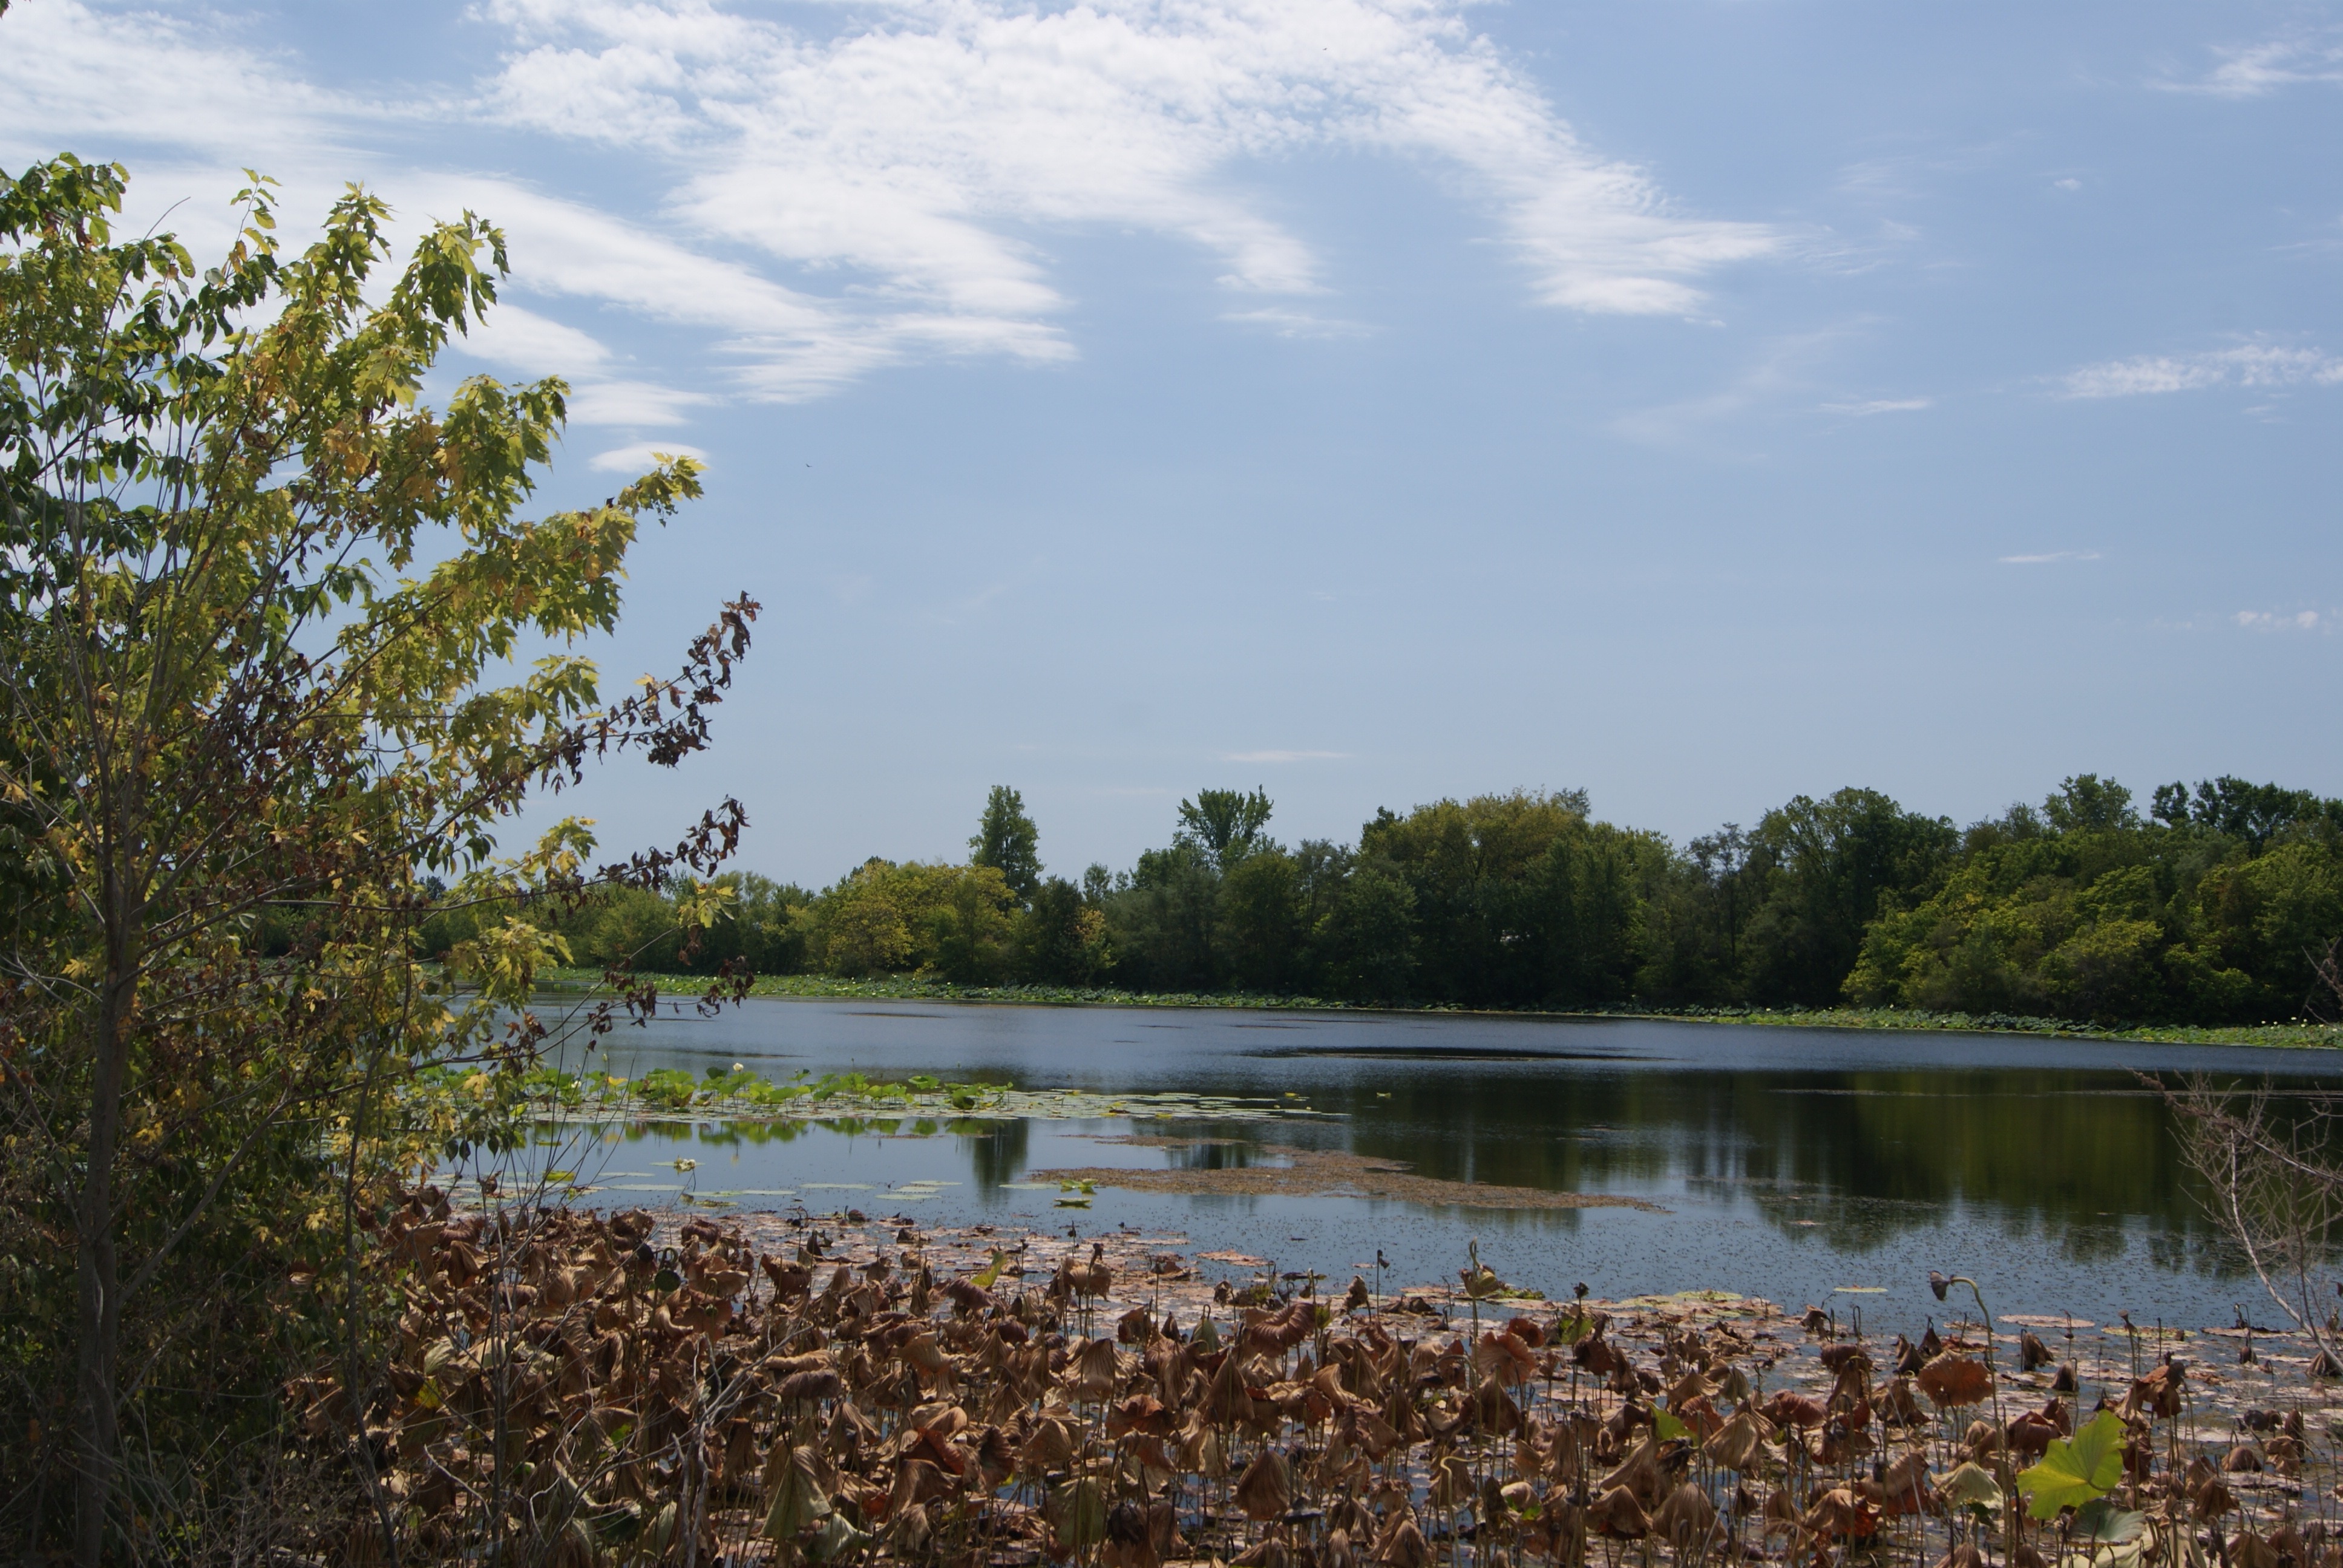
landscape, tree, water, nature, forest, outdoor, horizon, marsh, sky, shore, lake, river, pond, environment, foliage, reflection, tranquil, peaceful, scenery, calm, reservoir, waterway, body of water, trees, outdoors, wetland, habitat, loch, rural area